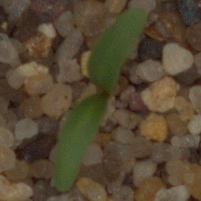
Label: sugar_beet